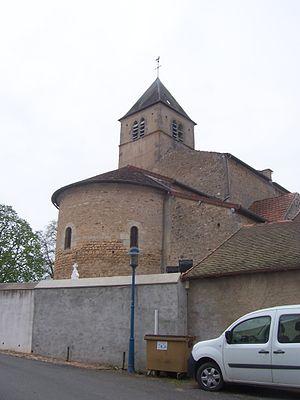
Eglise de Cressy-sur-Somme
Cressy-sur-Somme est une commune française située dans le département de Saône-et-Loire en région Bourgogne-Franche-Comté.